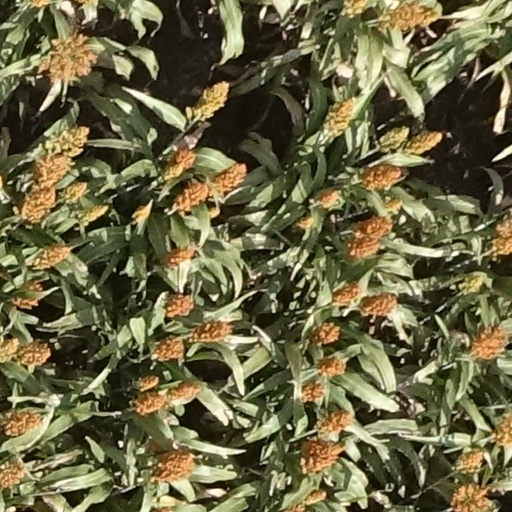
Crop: sorghum